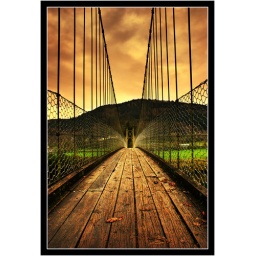
suspension bridge in betws y coed, bit wobbly walking over it.